Samuel Warren Branch House

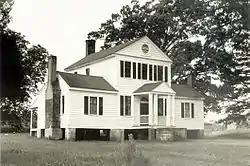

Samuel Warren Branch House, also known as Branch Grove, is a historic plantation house located near Enfield, Halifax County, North Carolina. It dates to the late-1840s, and is a tripartite Federal-style frame dwelling with an attached Georgian-style cottage.